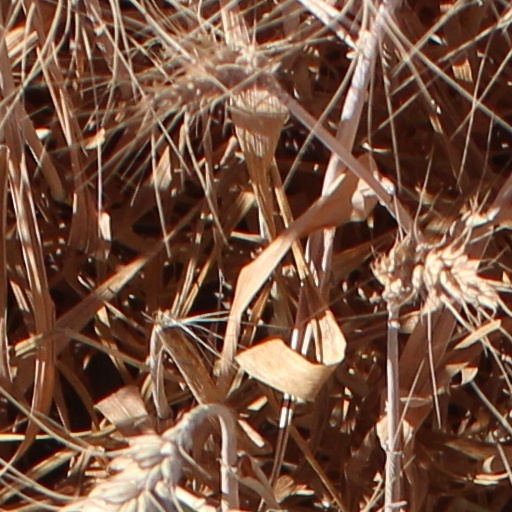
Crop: wheat